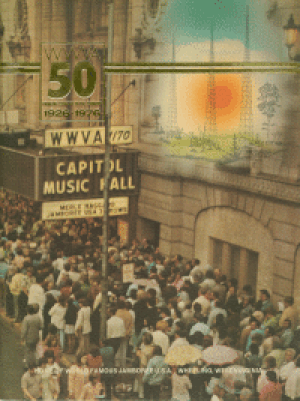
WWVA Jamboree est une émission radiophonique américaine parmi les premières à diffuser de la musique country de 1933 à 2007. Elle fut diffusée de Wheeling sur WWVA-AM, la première station radio de Virginie-Occidentale.